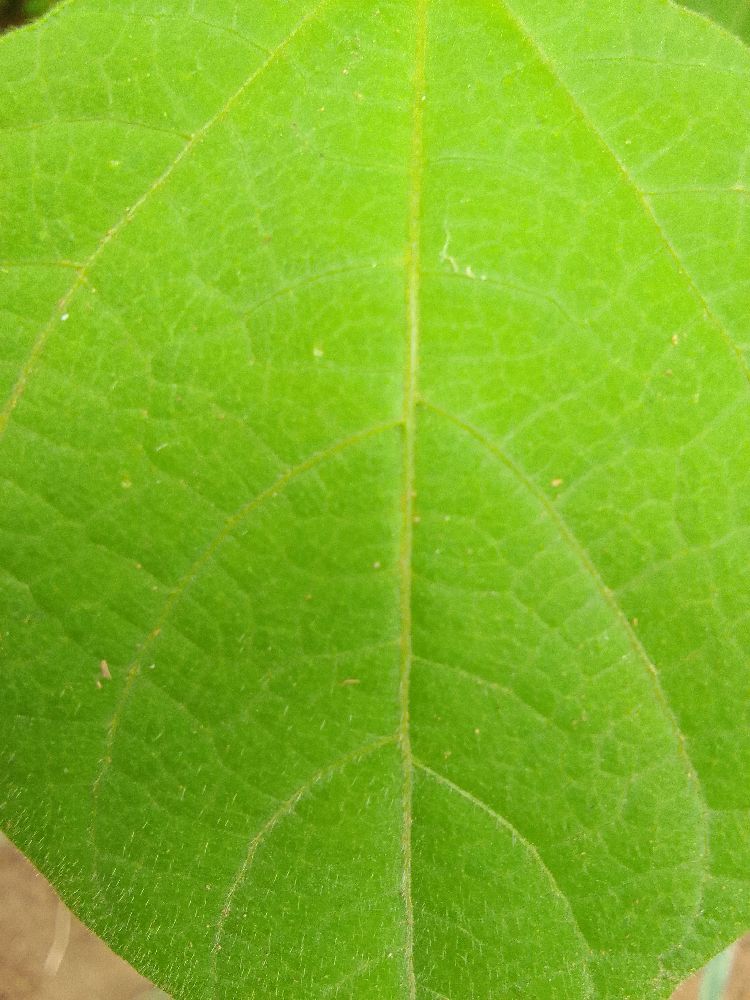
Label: healthy